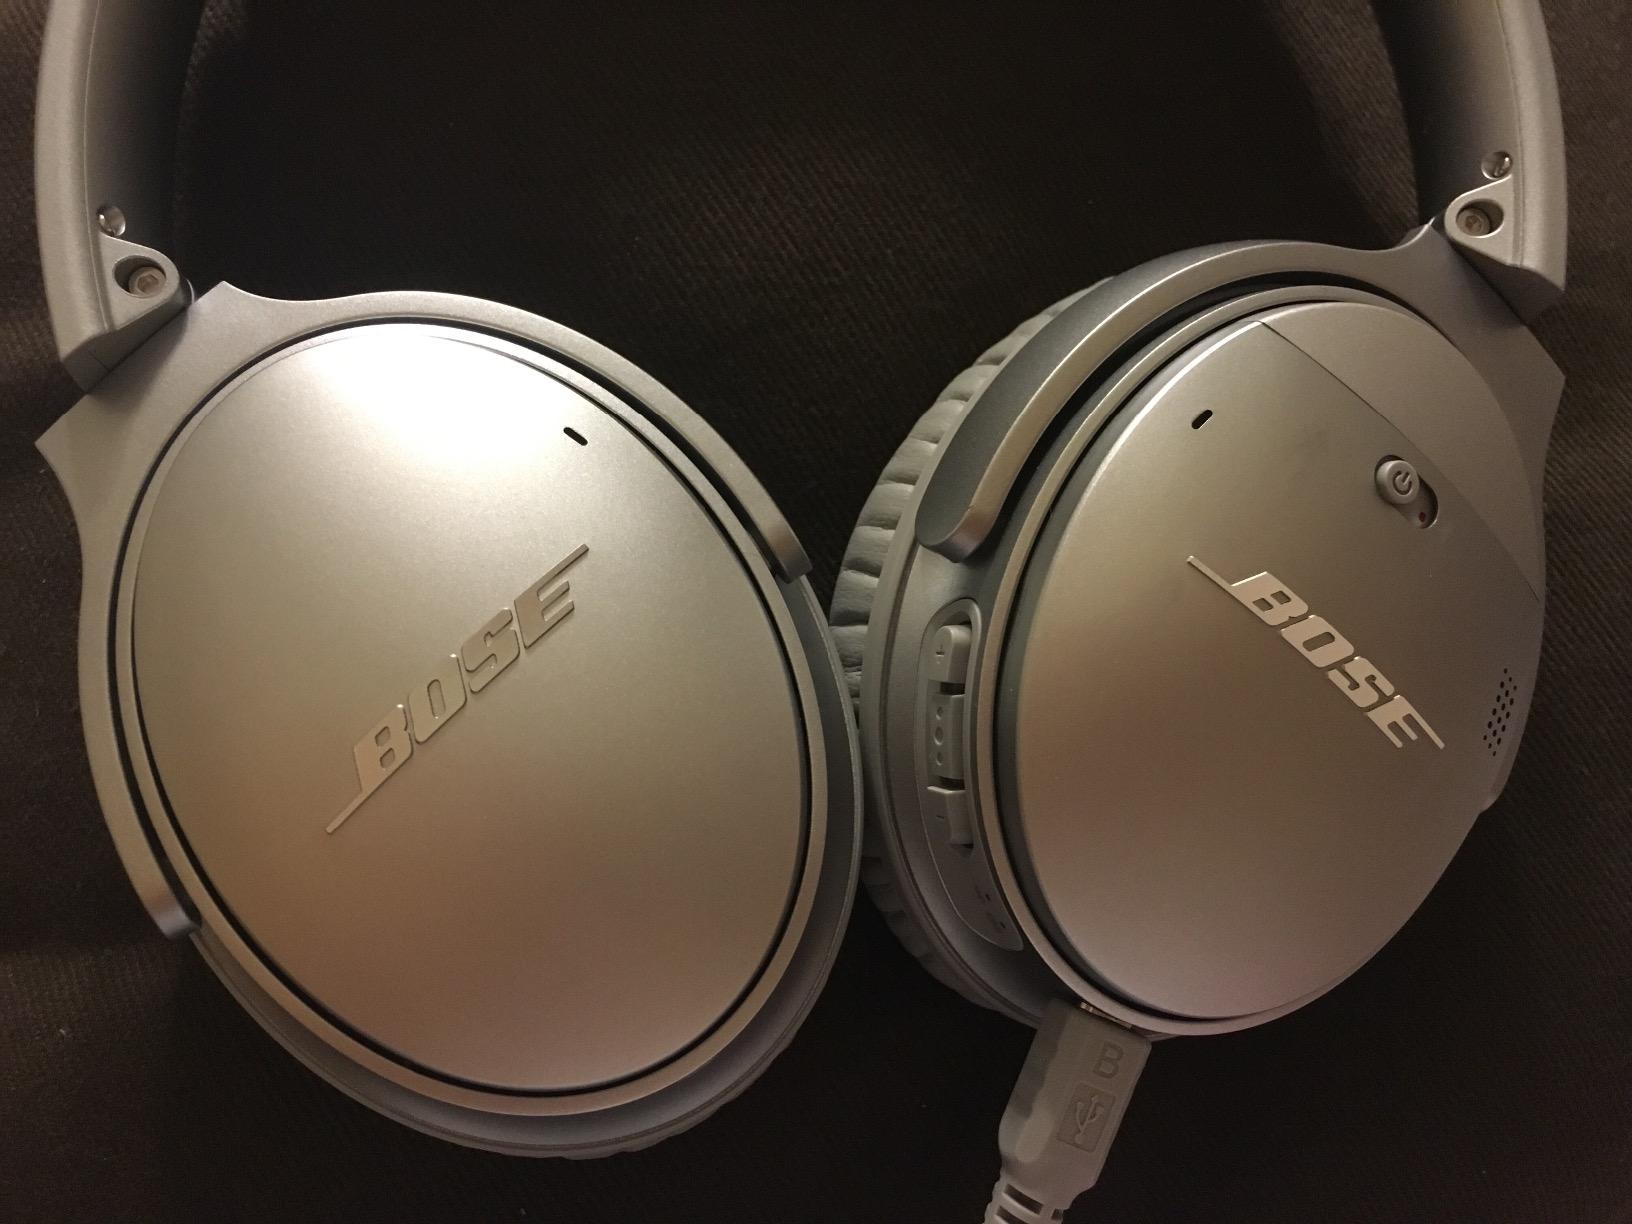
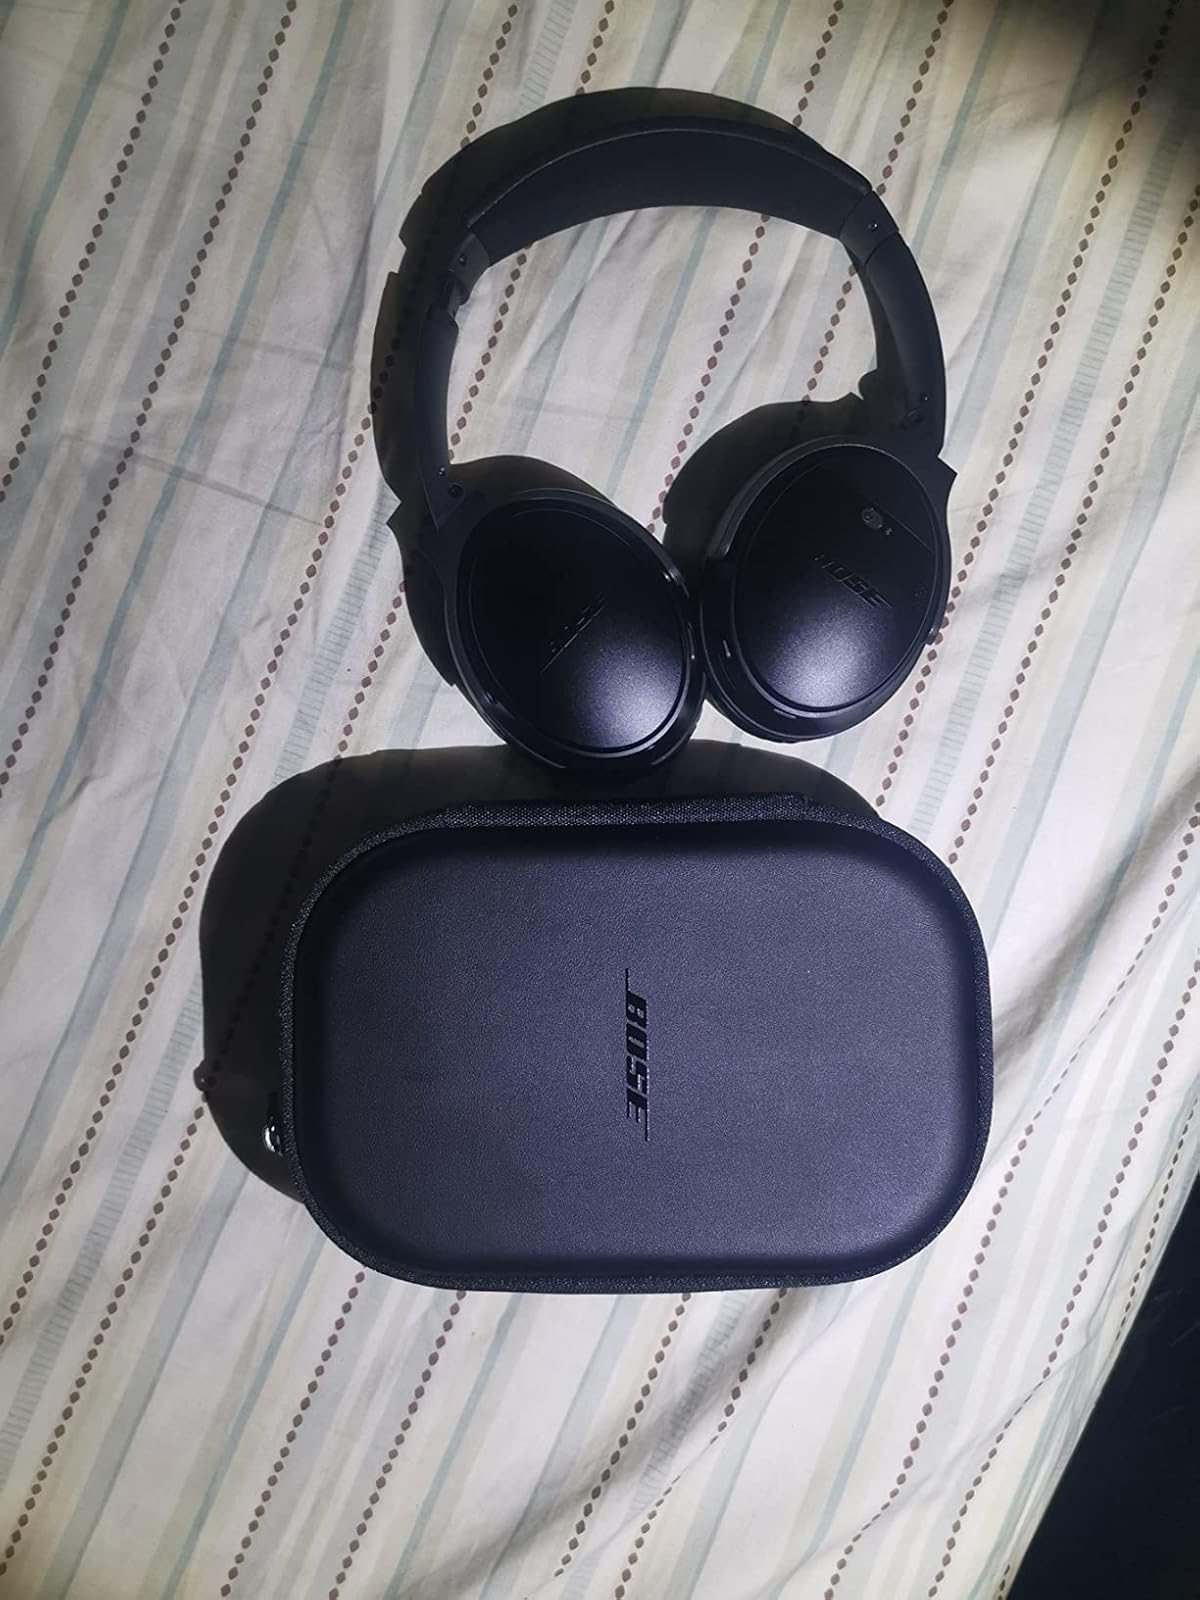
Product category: headphones
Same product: no